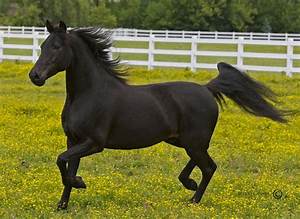
Label: cavallo